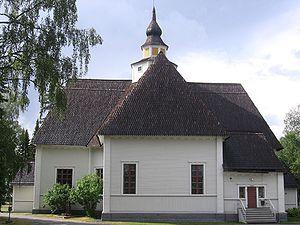
Nurmo est une ancienne municipalité de l'ouest de la Finlande, dans la région d'Ostrobotnie du Sud.
Cet article recense les églises évangéliques-luthériennes de Finlande.
L’église de Nurmo est une église luthérienne située à Nurmo dans la municipalité de Seinäjoki en Finlande.